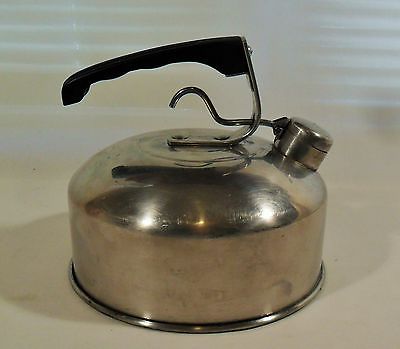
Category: kettle